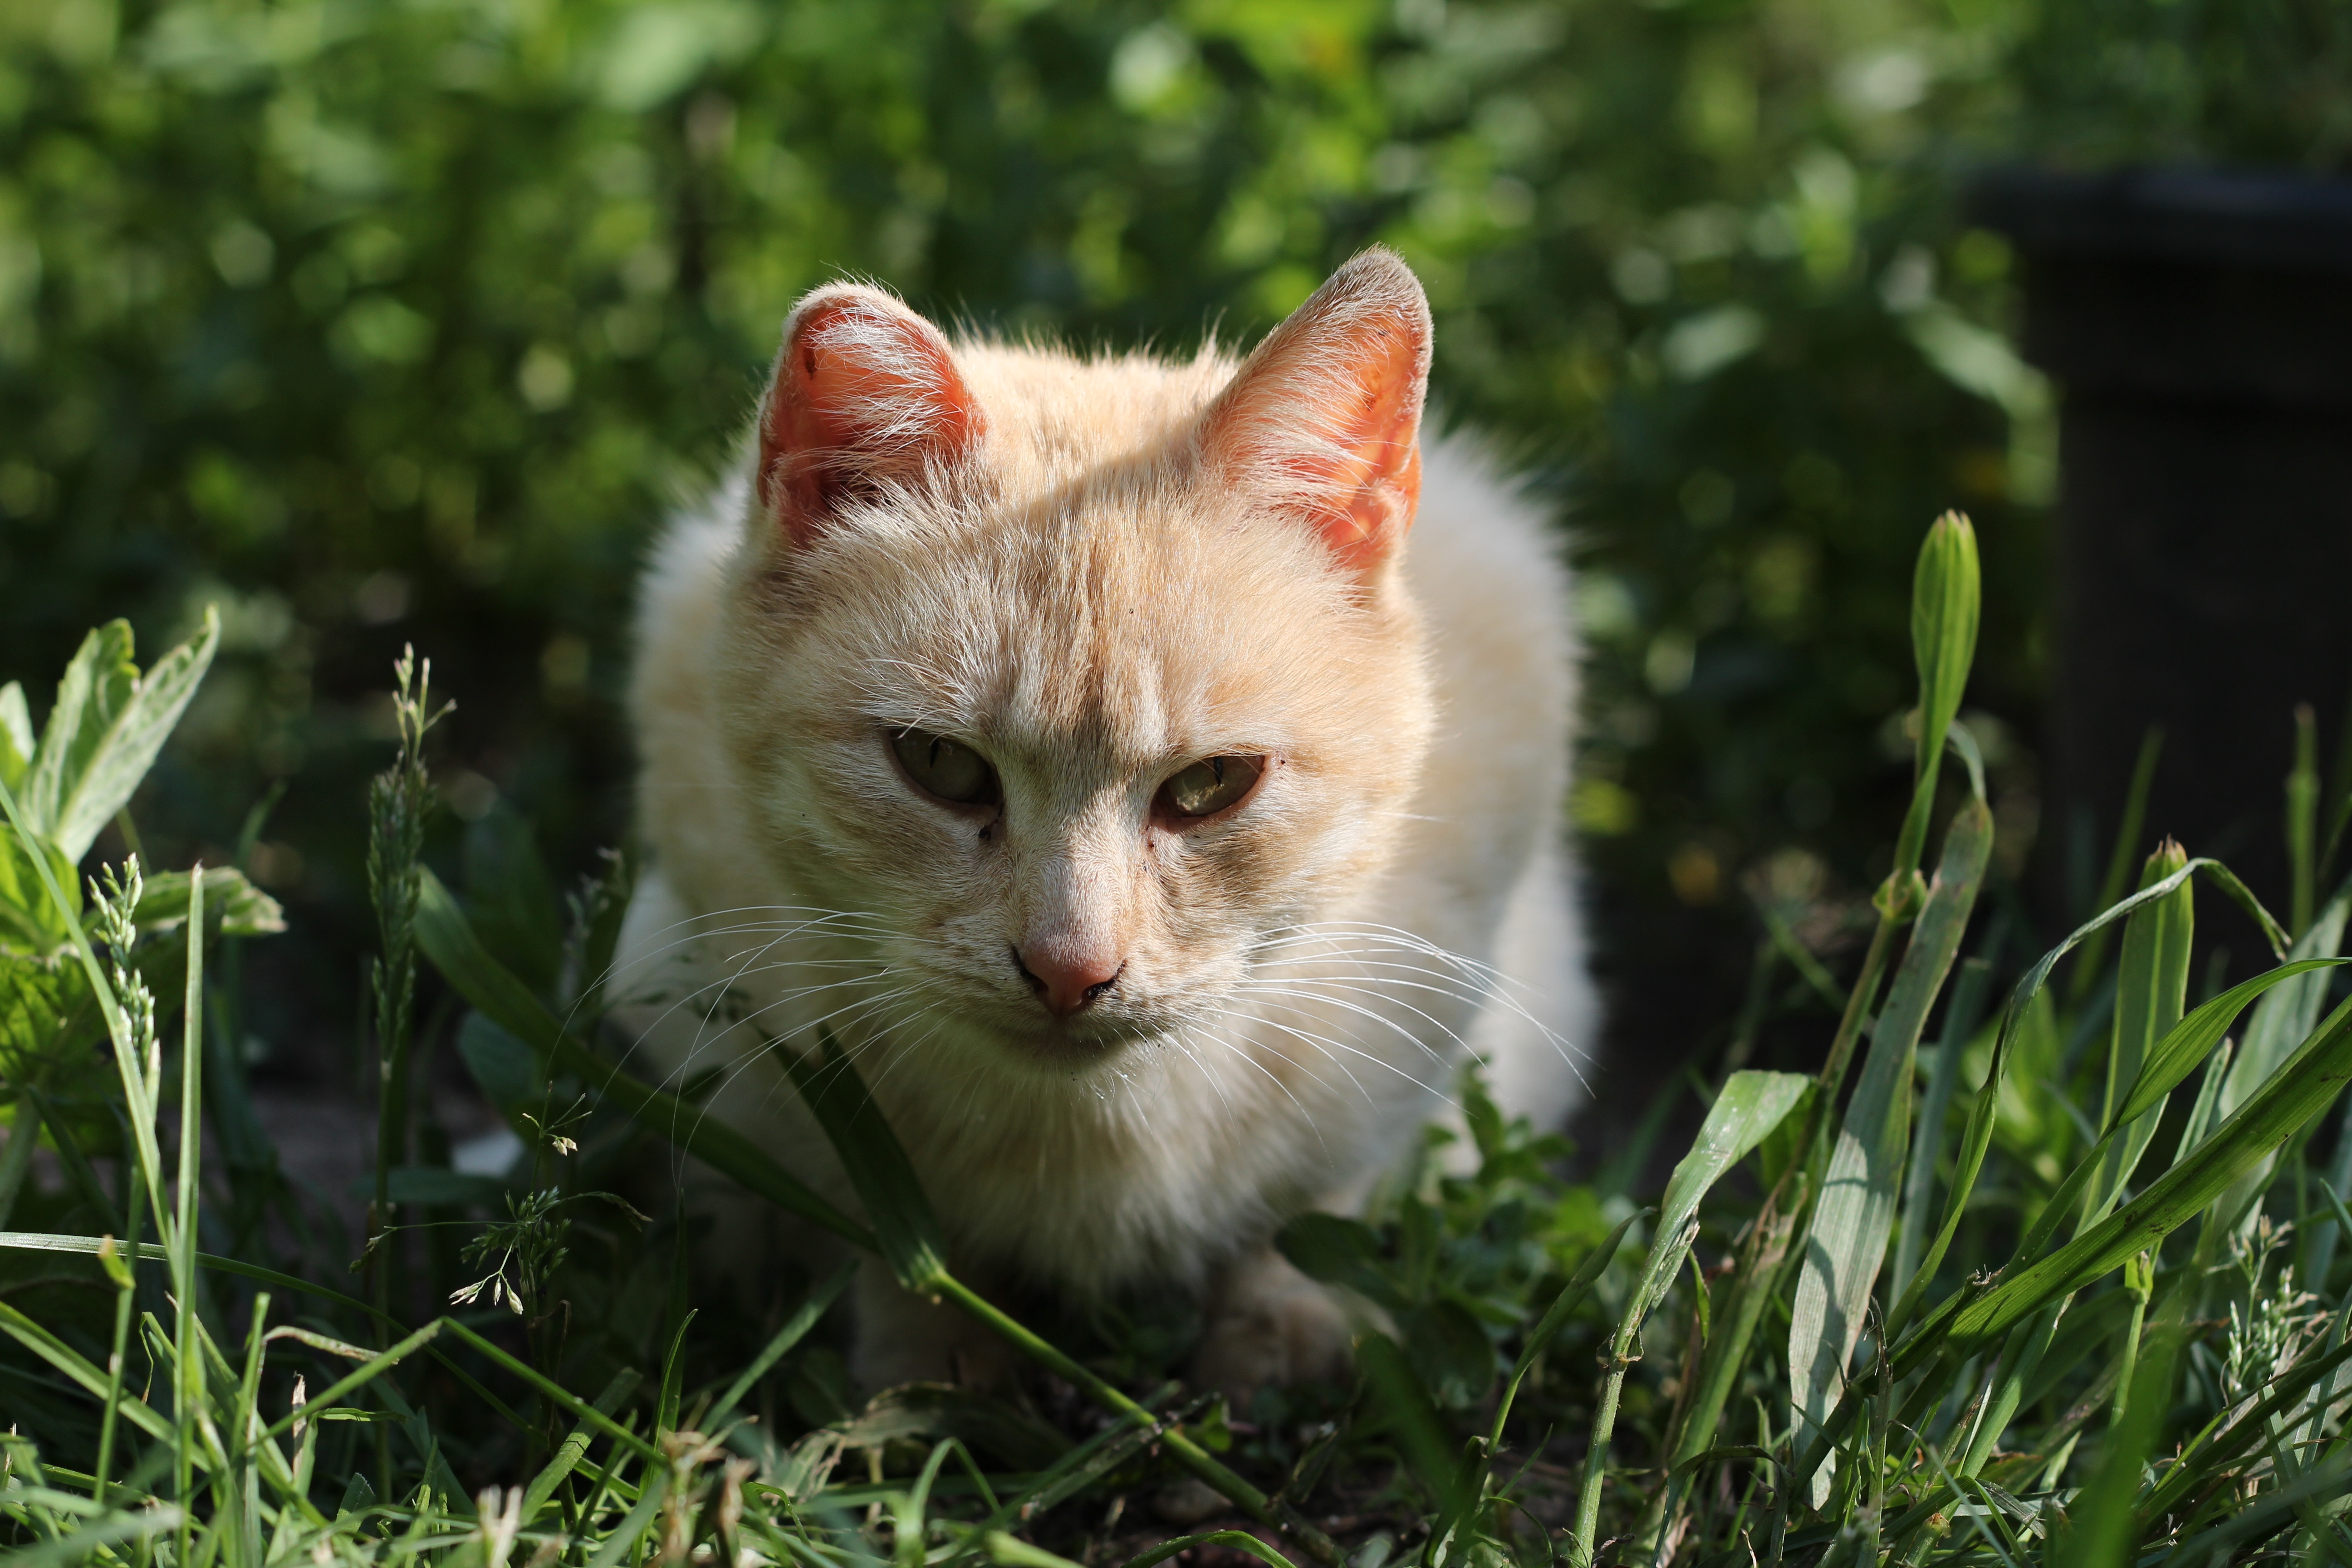
grass, village, kitten, cat, mammal, fauna, cats, whiskers, vertebrate, dacha, small to medium sized cats, cat like mammal, domestic short haired cat